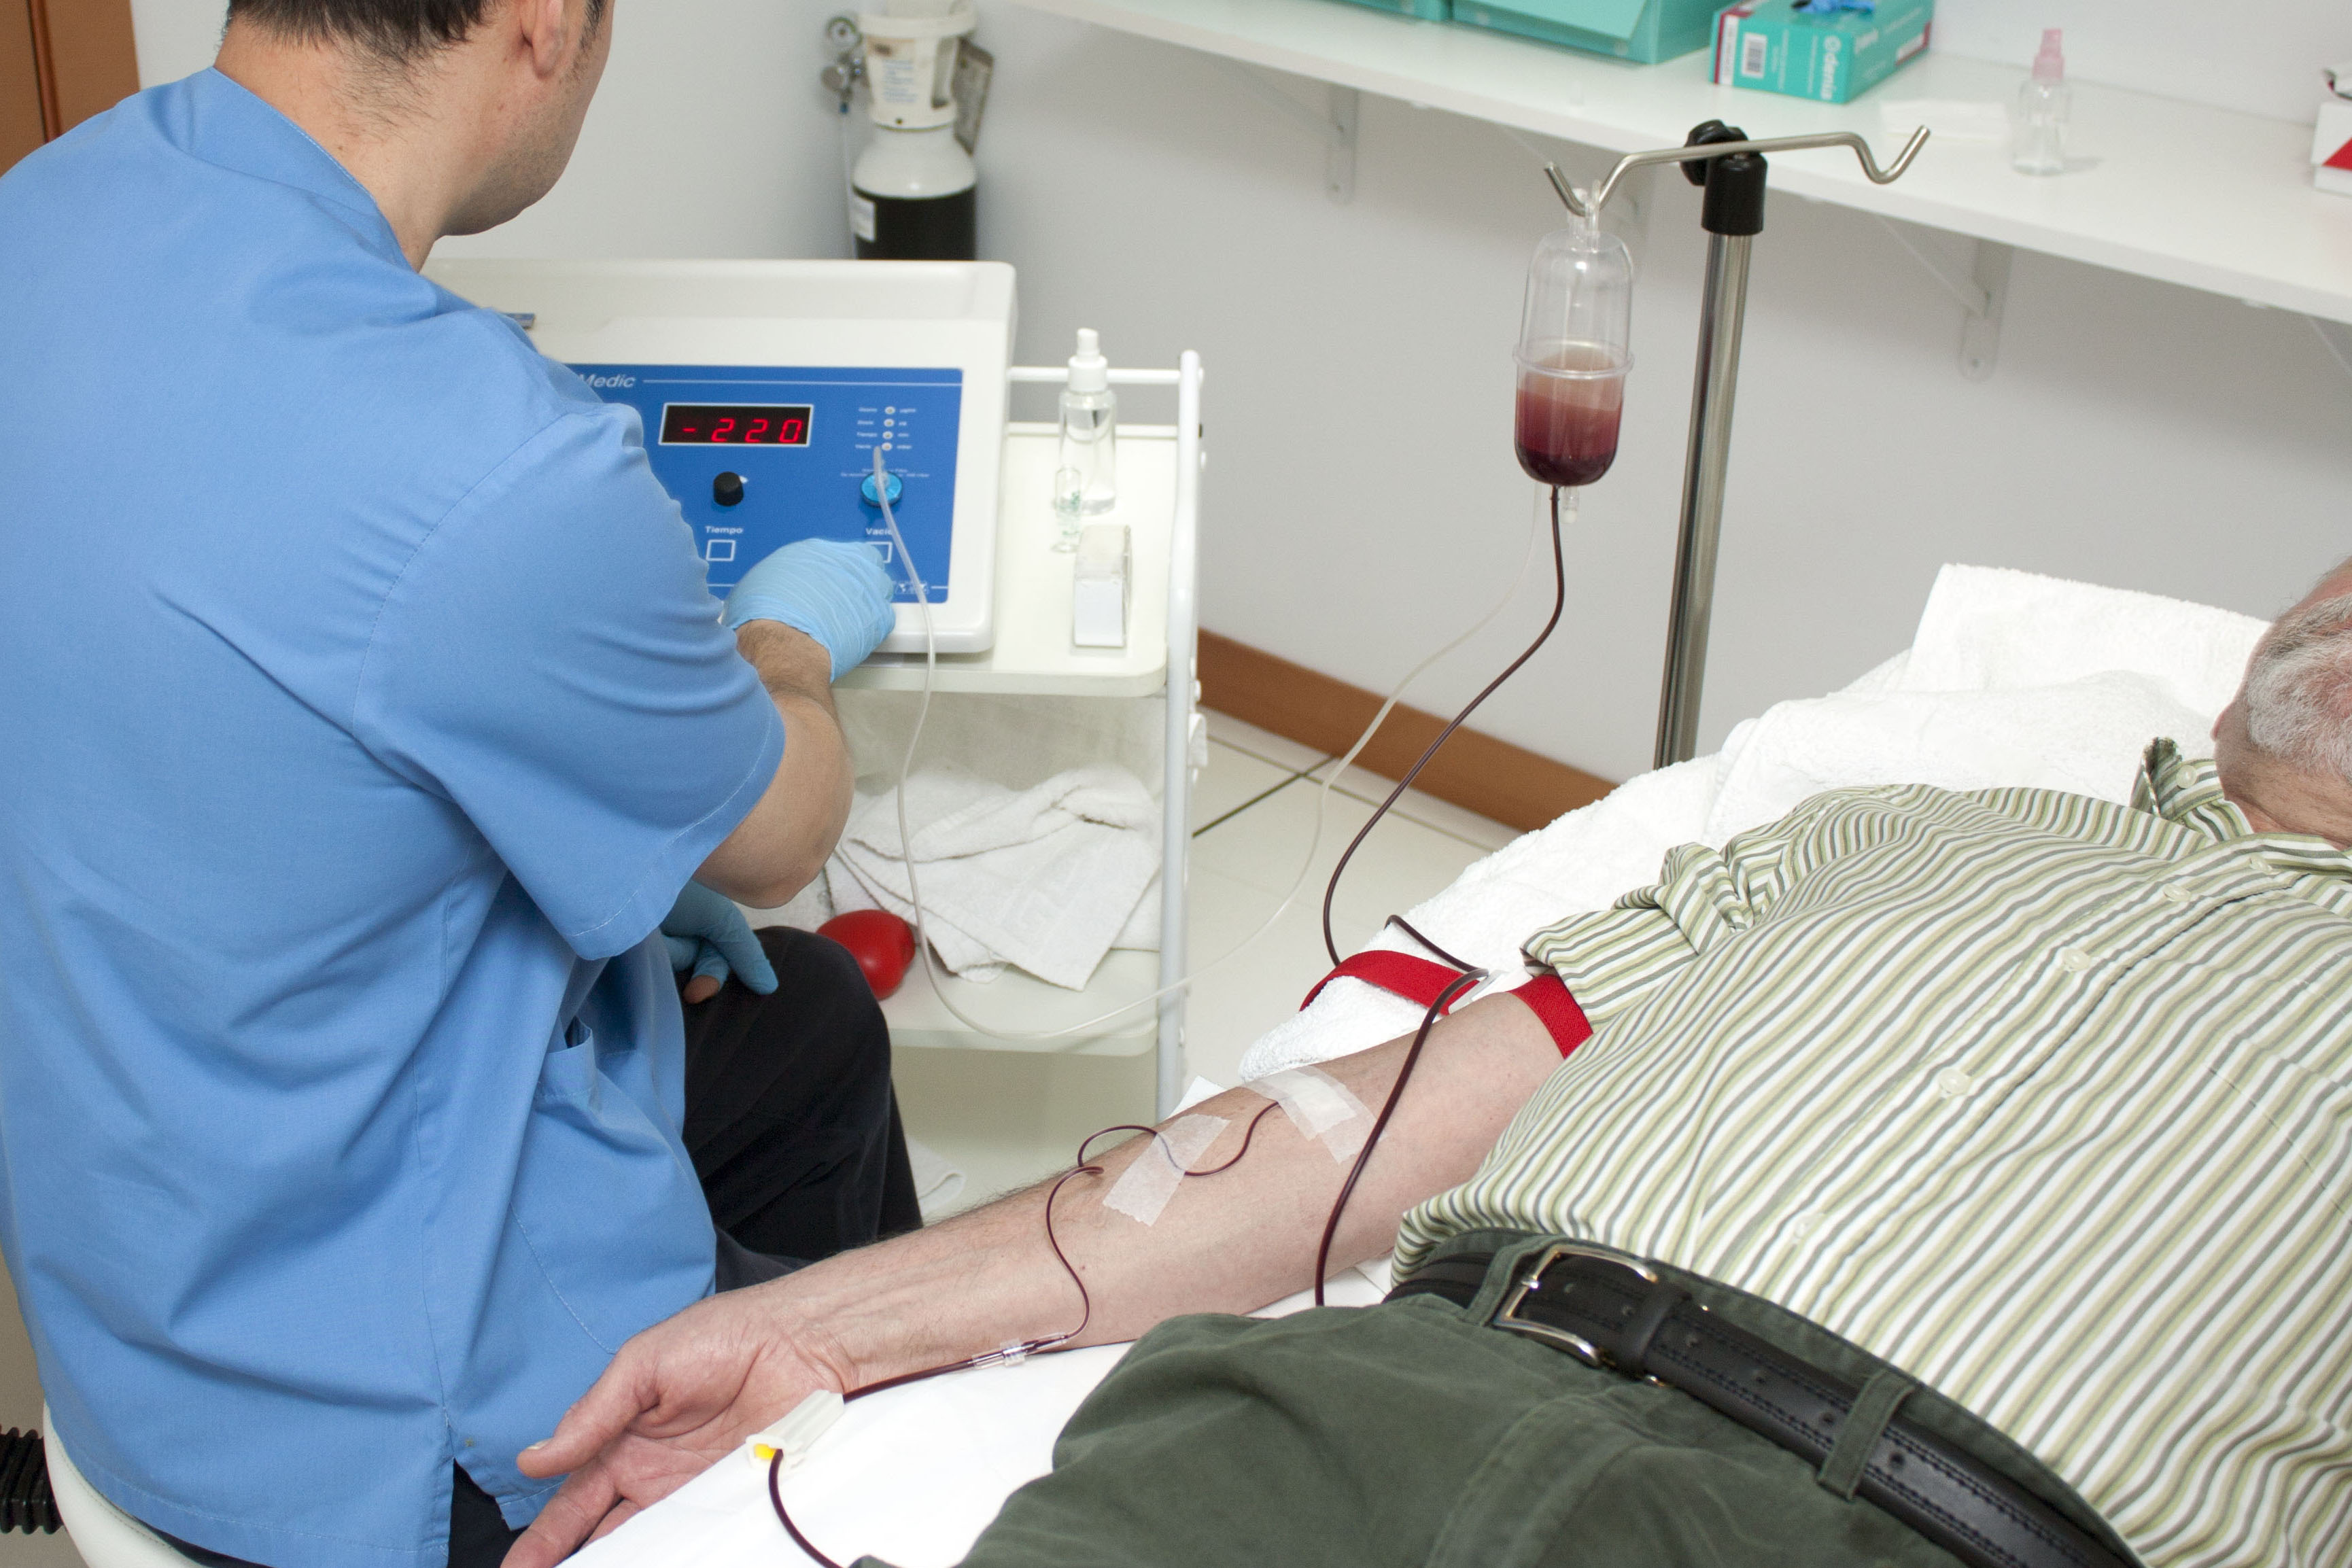
medicine, blood, patient, doctor, Medical procedure, hospital, medical equipment, medical, clinic, medical assistant, Health care provider, service, physician, operating theater, health care, nursing, hospital bed, surgeon